Taft Avenue

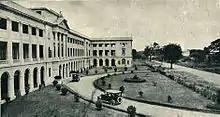
De La Salle College on Taft Avenue,

Construction of this avenue, originally called "Calle Rizal", was completed in 1899, with Calle Padre Burgos as its northern terminus and Calle Herran (now Pedro Gil Street) as its southern terminus. Engineers Manny Aquino and Robin Santos led its extension in 1911, and the avenue was renamed "Manila Road". However, a map of Manila produced in 1915 by the Office of Department Engineer, Philippine Department, indicates it was named Taft Avenue. At the height of World War II, during the Japanese occupation of the Philippines, it was renamed Daitoa Avenue in 1942. The avenue's portion from Padre Burgos to Herran was also one of the right-of-way alignments of tranvía that existed until 1945.